Tom Jones (Edward German)

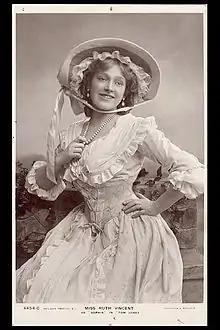
Ruth Vincent as Sophia

Tom Jones, a foundling adopted in infancy by Mr Allworthy, is popular for his geniality and sportsmanship. Tom is in love with Sophia, Squire Western's daughter, but her father wishes her to marry Blifil, Allworthy's nephew and heir. Tom's feelings for Sophia are reciprocated. Western's trouble-making sister accuses Tom of impropriety with Sophie's maid, Honour, but this false accusation is rebutted and Honour pairs up with Gregory, a local youth. Blifil also attempts to slur Tom's honourable reputation, but Honour outwits him.